State Police (Albania)

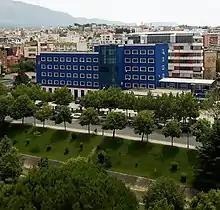

According to a survey produced in 2009 for the United States Agency for International Development Albanian's perception of the police was as follows: